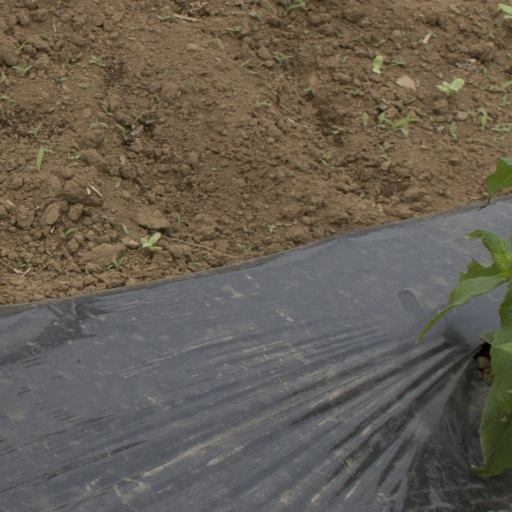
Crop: Jerusalem artichoke